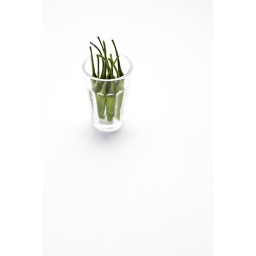
Green birds eye chillies in a shot glass against a white background